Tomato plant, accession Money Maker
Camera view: horizontal (90 deg, fisheye); turntable rotation: 240 degrees
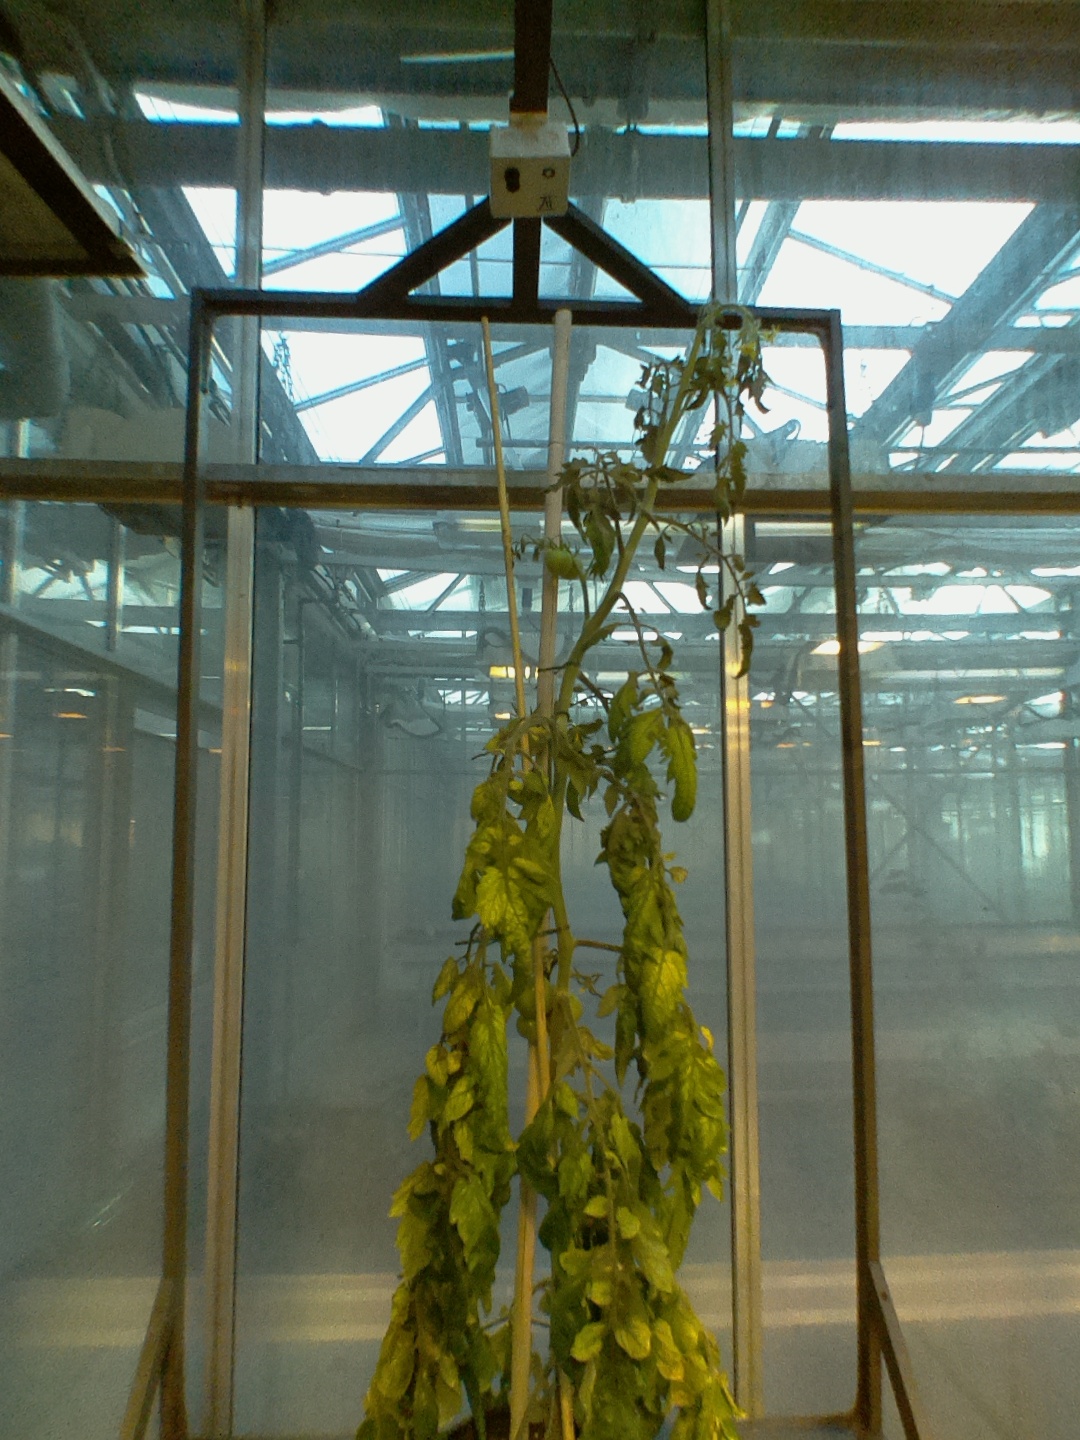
BBCH growth stage 75: 50%-60% of final fruit size